Maximilian von Montgelas

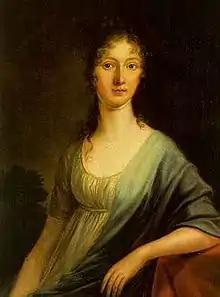
Portrait of Countess Ernestine von Arco

In order to reduce the political and cultural influence of the Catholic Church in Bavaria in favor of the secular state, Montgelas extended civil rights, including citizenship, to Protestants. The Jewish communities were awarded a secure legal status, although there remained a discriminating special registration.